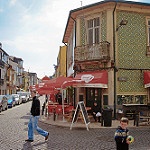
Label: street